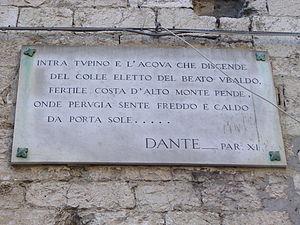
Plaque Porta del Sole - Inscription Dante- Pérouse-Ombrie